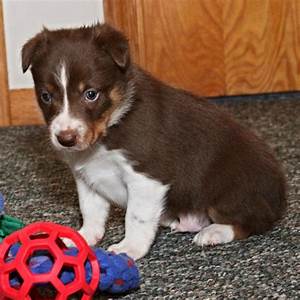
Label: cane